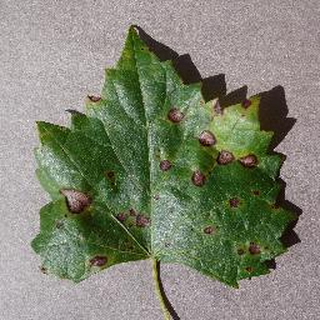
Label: grape_black_rot